Ayrton Senna

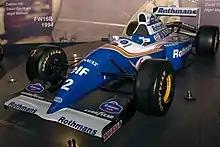
The Williams FW16 was the last Formula One car raced by Senna.

A free agent for , Senna offered to drive for Williams for free. However, Alain Prost, who still had ill will against his former teammate, had already joined the team conditional on not being paired with Senna. Senna publicly accused Prost of cowardice, although the racing press noted that in , Senna had done the same thing to Derek Warwick. Senna declined a drive from Ferrari, which eventually went to teammate Gerhard Berger. He reluctantly re-signed with McLaren on a race-by-race basis, and reportedly received a salary of $1 million per race.